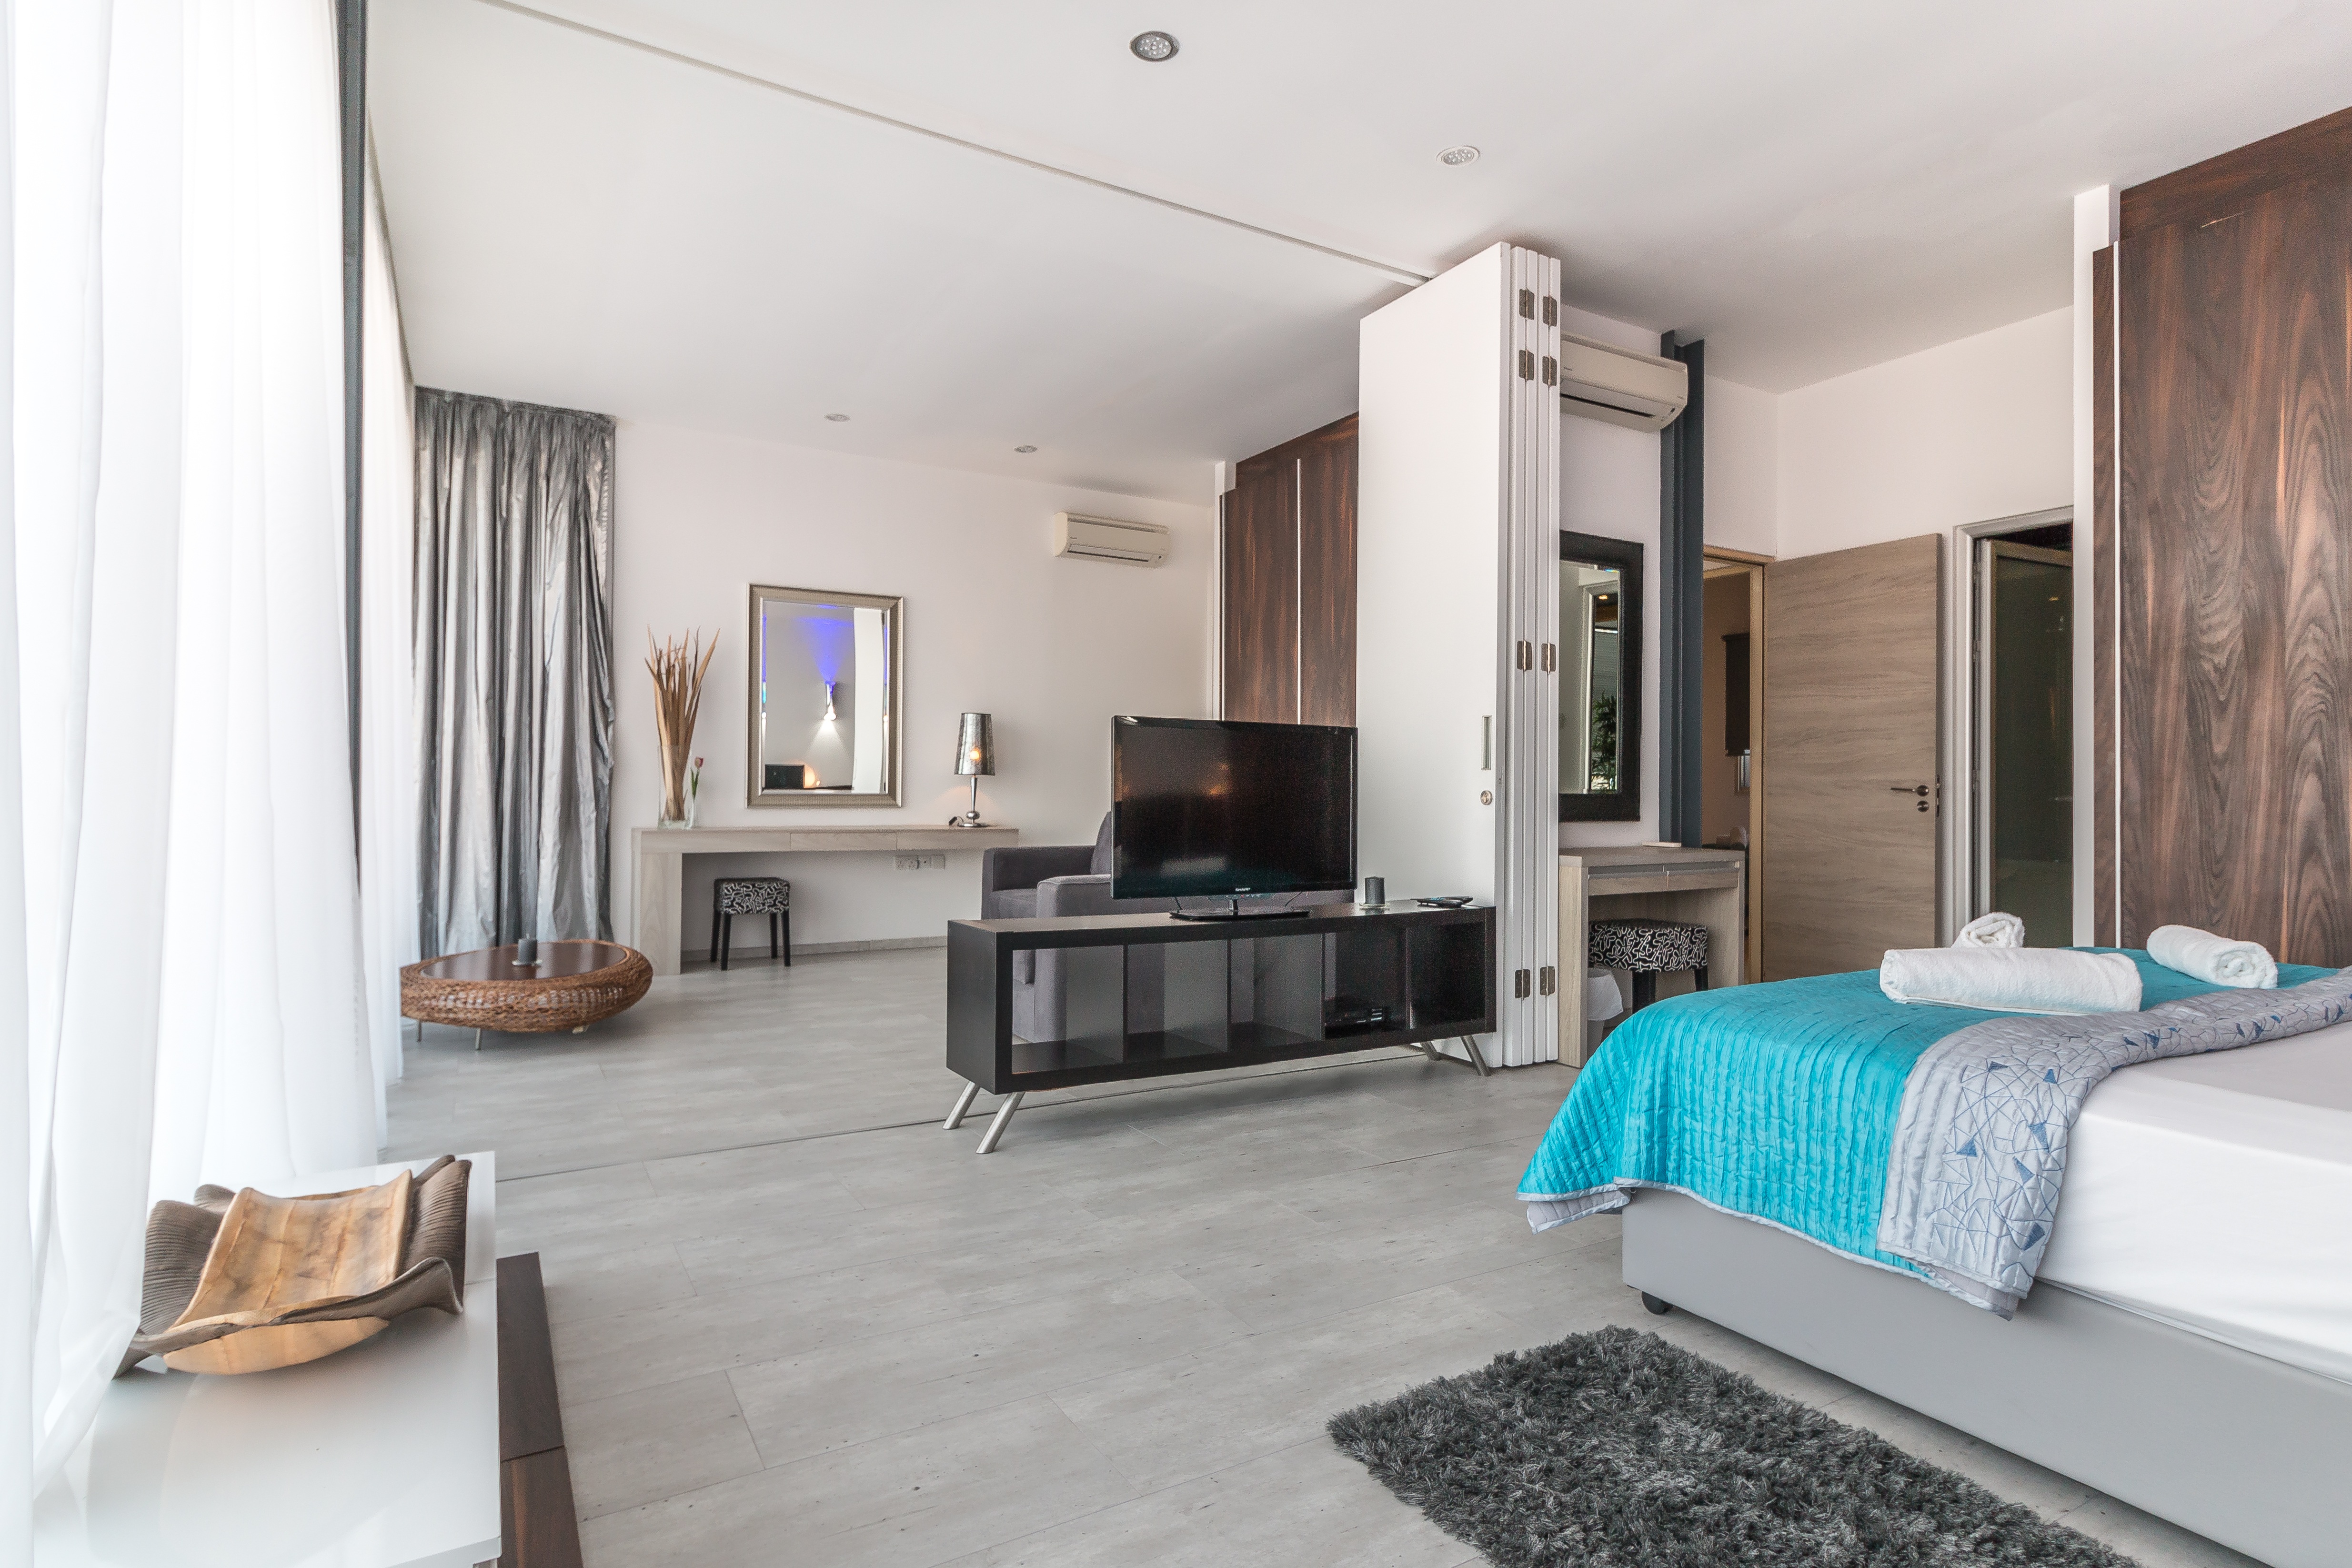
villa, floor, interior, vacation, cottage, loft, property, living room, room, bedroom, apartment, interior design, luxury, hotel, estate, suite, cyprus, condominium, real estate, luxurious